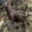
Label: deer